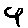
Label: 9